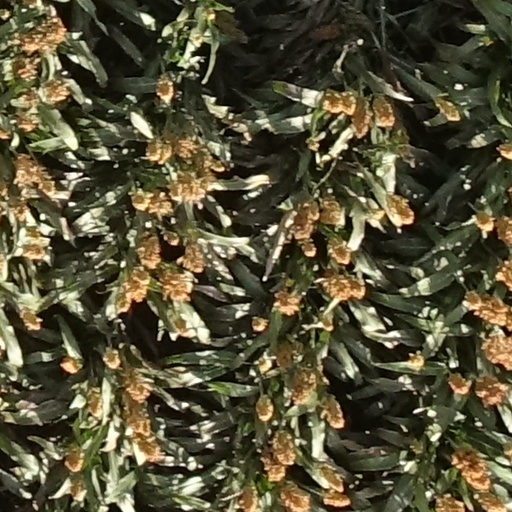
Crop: sorghum